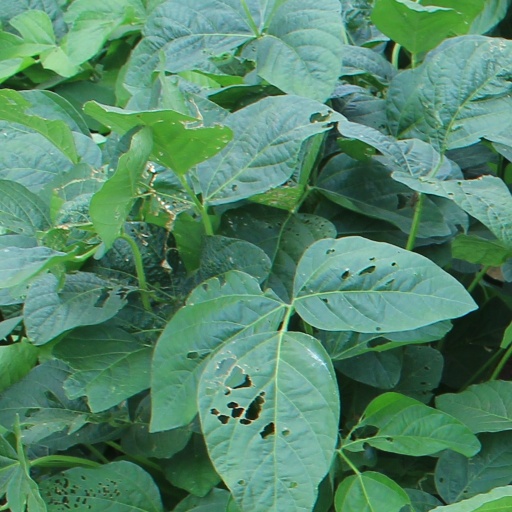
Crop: soybean